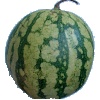
Label: watermelon